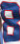
Number: 8